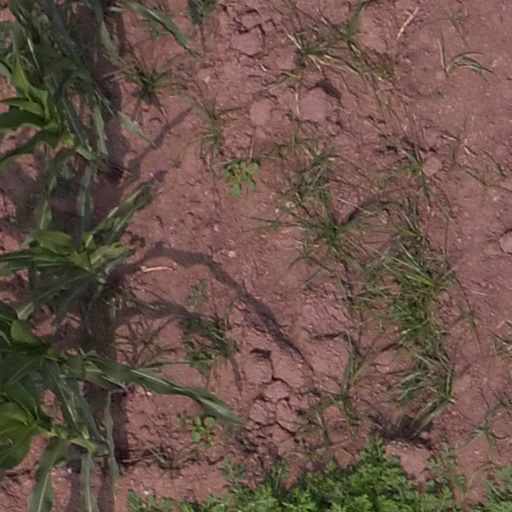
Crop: maize; corn